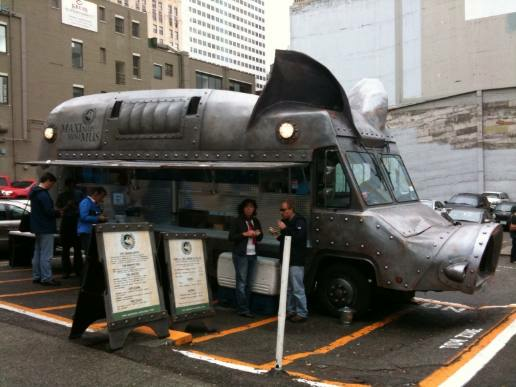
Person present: No